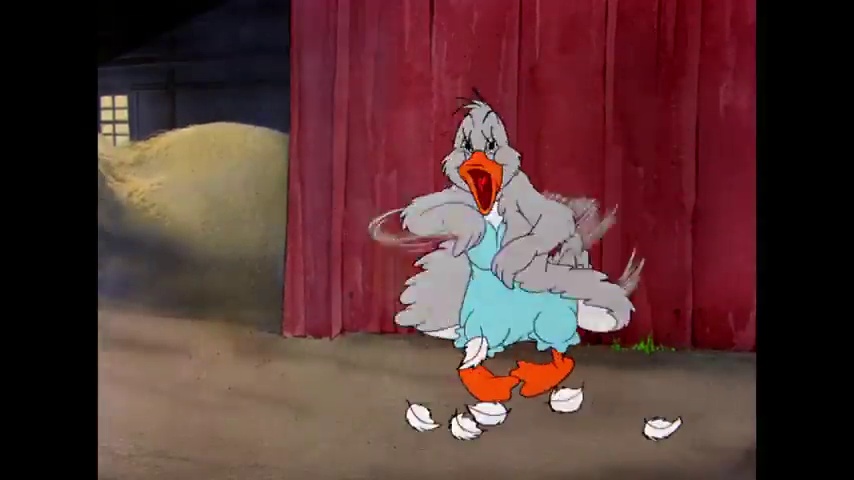
Portrait style: Cartoon Portrait